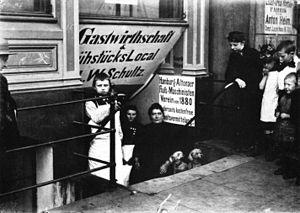
Hambourg, 1899
La grève des dockers de Hambourg de 1896/97 est un des conflits de travailleurs les plus importants de l'Empire allemand. Elle commence le 21 novembre 1896, dure onze semaines, implique à son paroxysme près de 17 000 travailleurs, et se termine le 6 février par une défaite totale des grévistes. Cette lutte a des répercussions considérables sur l'économie de Hambourg, et attire l'attention au-delà des frontières. Elle est portée avant tout par des groupes de travailleurs peu organisés syndicalement et aux conditions de travail précaires. Face à eux se tiennent des entrepreneurs bien organisés. Ces événements seront utilisés par les conservateurs et le gouvernement allemand comme prétexte pour tenter une politique encore plus répressive contre la social-démocratie via un projet de loi autorisant le recours aux travaux forcés.